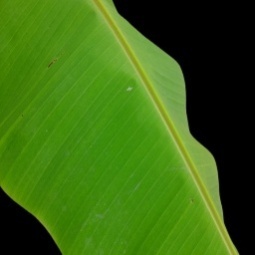
Label: Healthy